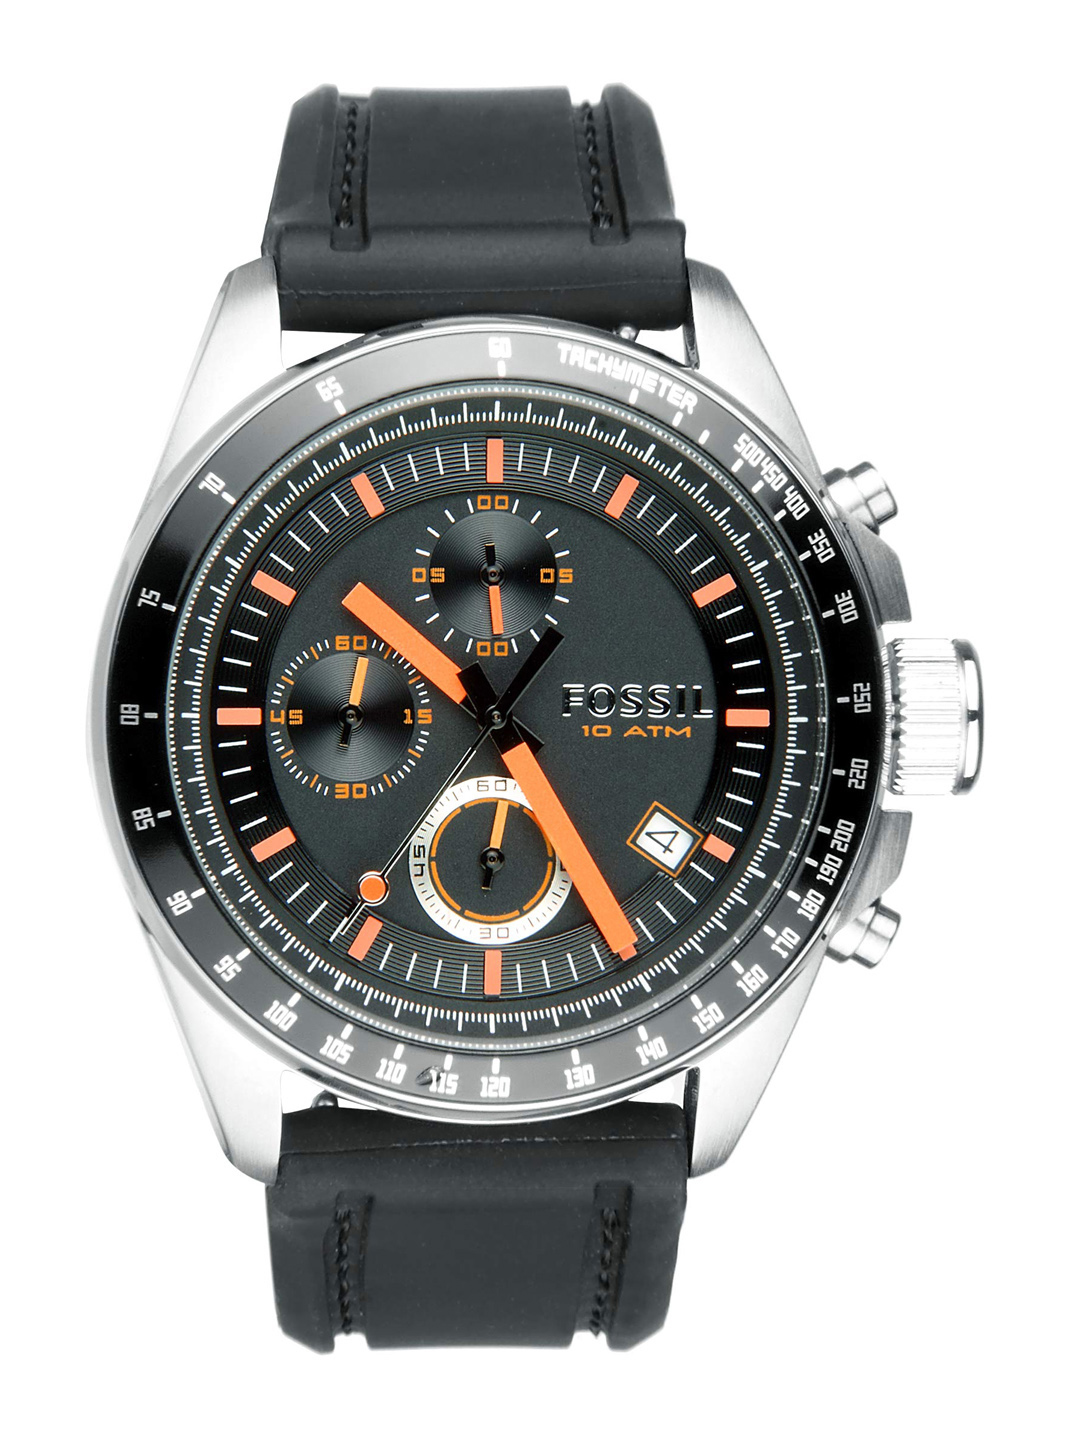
Fossil Men Black Dial Chronograph Watch CH2647
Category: Accessories / Watches / Watches
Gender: Men
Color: Black
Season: Winter 2016
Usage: Casual